Popa Chițu Church

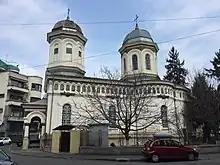
Popa Chițu Church

The Popa Chițu Church is a Romanian Orthodox church located at 33 Logofătul Luca Stroici Street in Bucharest, Romania. It is dedicated to Saint Spyridon.